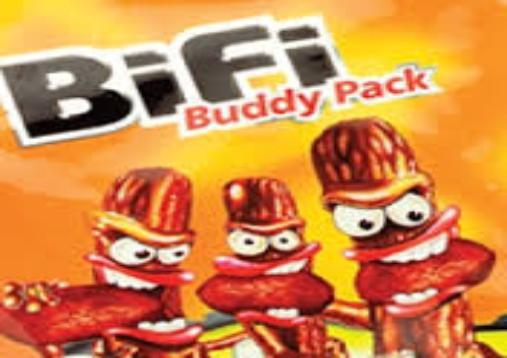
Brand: BiFi
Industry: Food